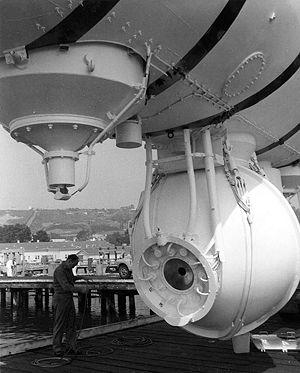
Les bathyscaphes sont des engins sous-marins d'exploration abyssale.